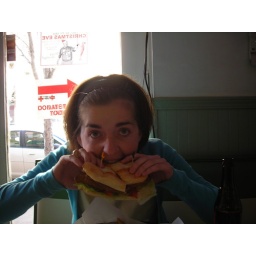
...chowing down on a fried catfish sandwich at the flying fish restaurant in little rock, AK